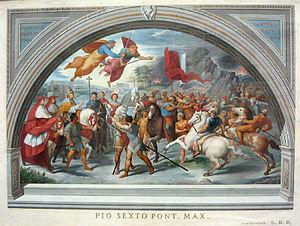
Leone e Atilla (de Raphaël) Gravure au trait. 56 x 74 cm
Giovanni Volpato, né à Bassano del Grappa en 1735 et mort à Rome en 1803, est un graveur italien qui était également entrepreneur et marchand d'antiquités suite aux premières fouilles archéologiques à Rome.